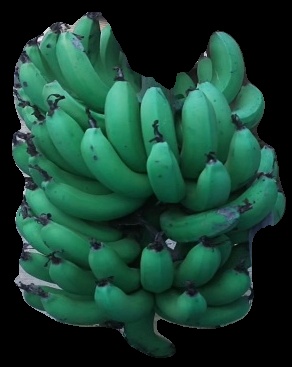
Variety: pachbale
Grade: grade3